Safari for Spies

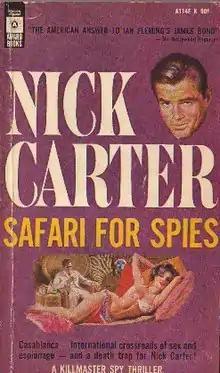
First edition

Safari for Spies is the fourth novel in the long-running Nick Carter-Killmaster series.